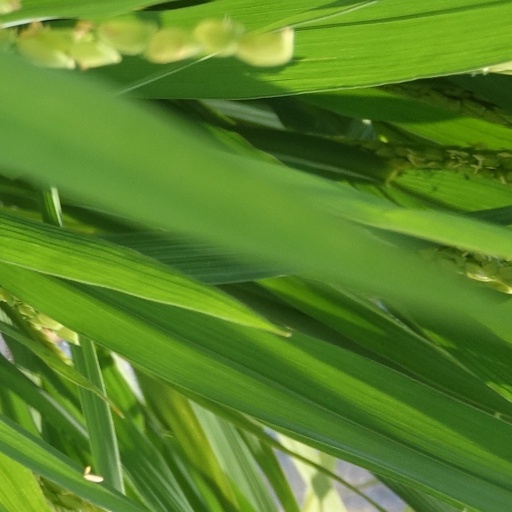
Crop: rice